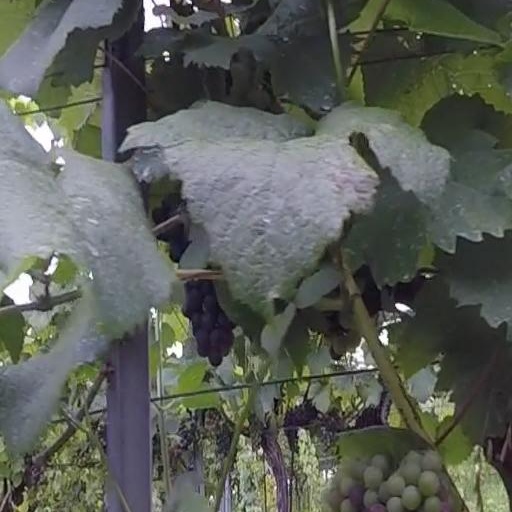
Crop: grape